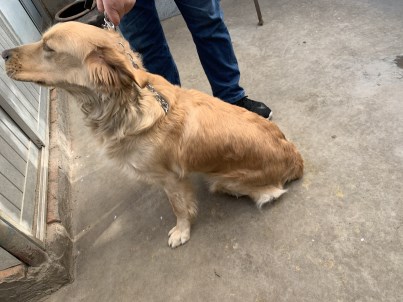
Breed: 5355-n000126-golden_retriever